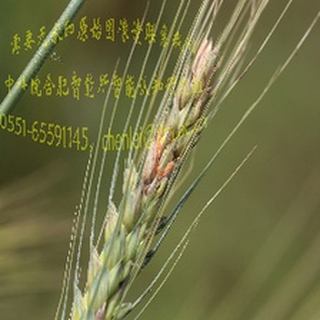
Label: wheat_fusarium_head_blight